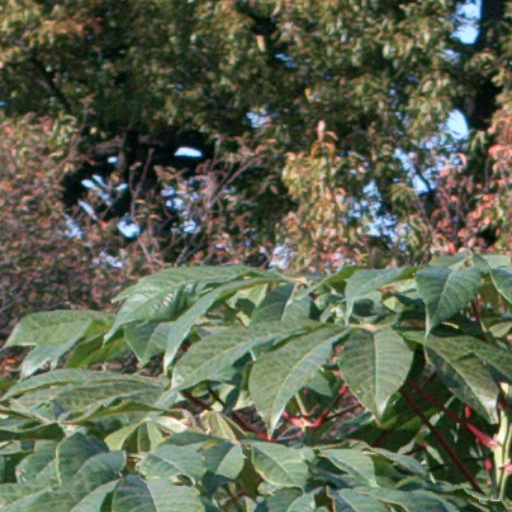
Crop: cassava